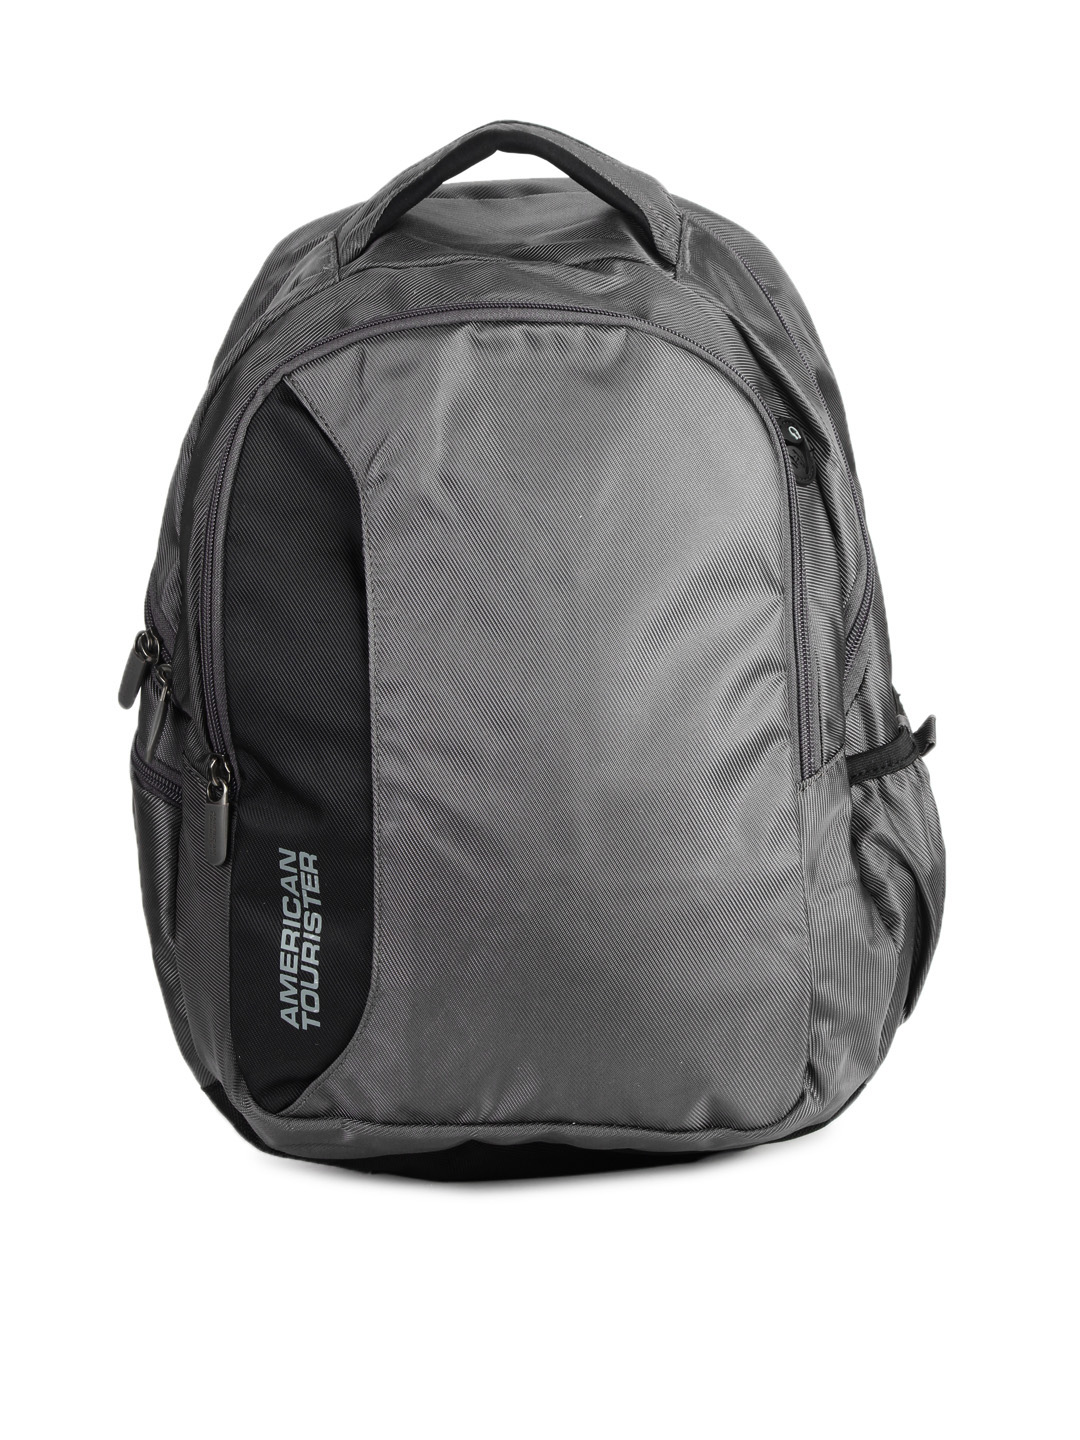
American Tourister Unisex Grey Backpack
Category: Accessories / Bags / Backpacks
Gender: Unisex
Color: Grey
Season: Summer 2012
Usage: Casual